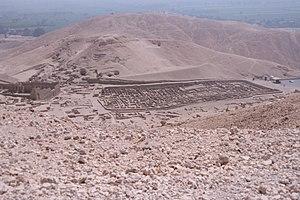
Les dieux et déesses de l’Égypte antique représentent une foule considérable de plus d'un millier de puissances surnaturelles ; divinités cosmogoniques, divinités provinciales, divinités locales, divinités funéraires, personnification de phénomènes naturels ou de concepts abstraits, ancêtres déifiés, démons, génies, divinités étrangères importées, etc. Le terme égyptien pour dieu est netjer et son plus ancien hiéroglyphe représente vraisemblablement un mat enveloppé de bandelettes de tissu. Pour désigner le concept de la divinité, les glyphes alternatifs sont le faucon sur un perchoir et un personnage accroupi. D'autres termes existent pour désigner une divinité, tel baou ou sekhem mais leur diffusion a été de moindre importance.
Horus est l'une des plus anciennes divinités égyptiennes. Les représentations les plus communes le dépeignent comme un faucon couronné du pschent ou comme un homme hiéracocéphale. Son nom signifie « le Lointain » en référence au vol majestueux du rapace. Son culte remonte à la préhistoire égyptienne. La plus ancienne cité à s'être placée sous son patronage semble être Nekhen, la « Ville du Faucon ». Dès les origines, Horus se trouve étroitement associé à la monarchie pharaonique en tant que dieu protecteur et dynastique. Les Suivants d’Horus sont ainsi les premiers souverains à s'être placés sous son obédience. Aux débuts de l’époque historique, le faucon sacré figure sur la palette du roi Narmer et, dès lors, sera constamment associé au pouvoir royal.